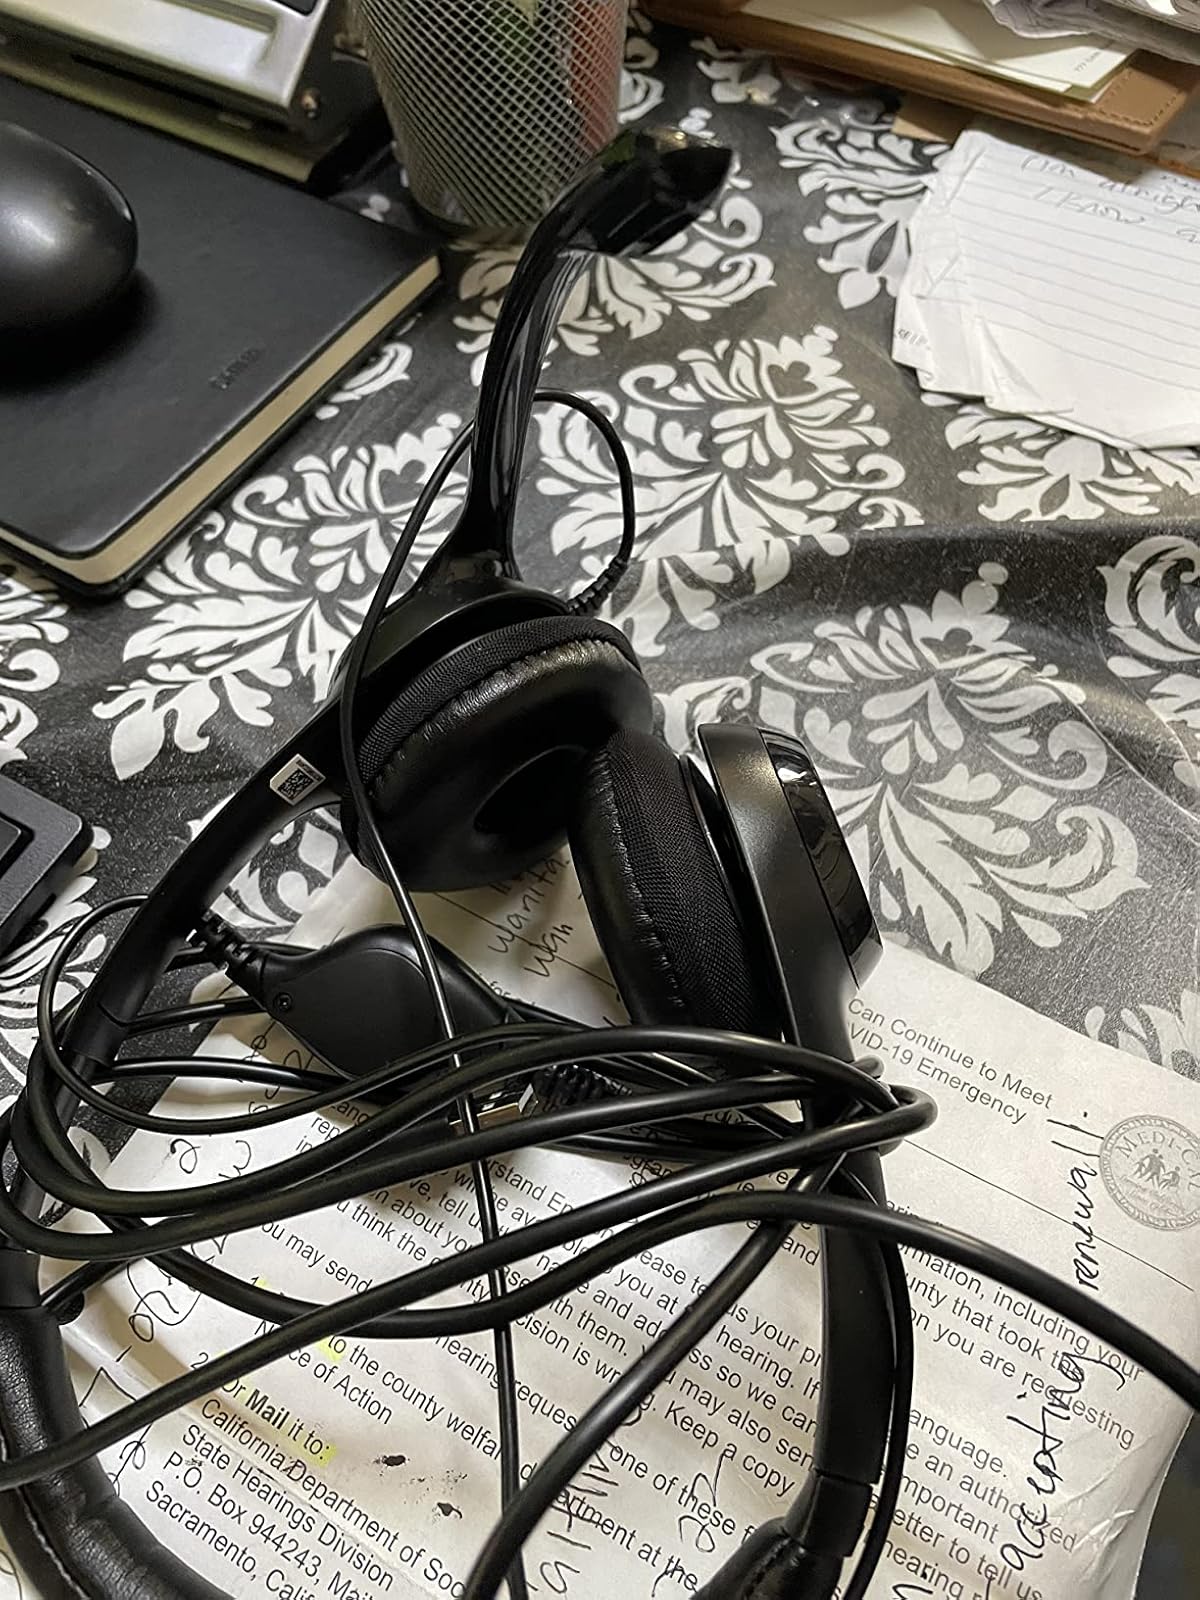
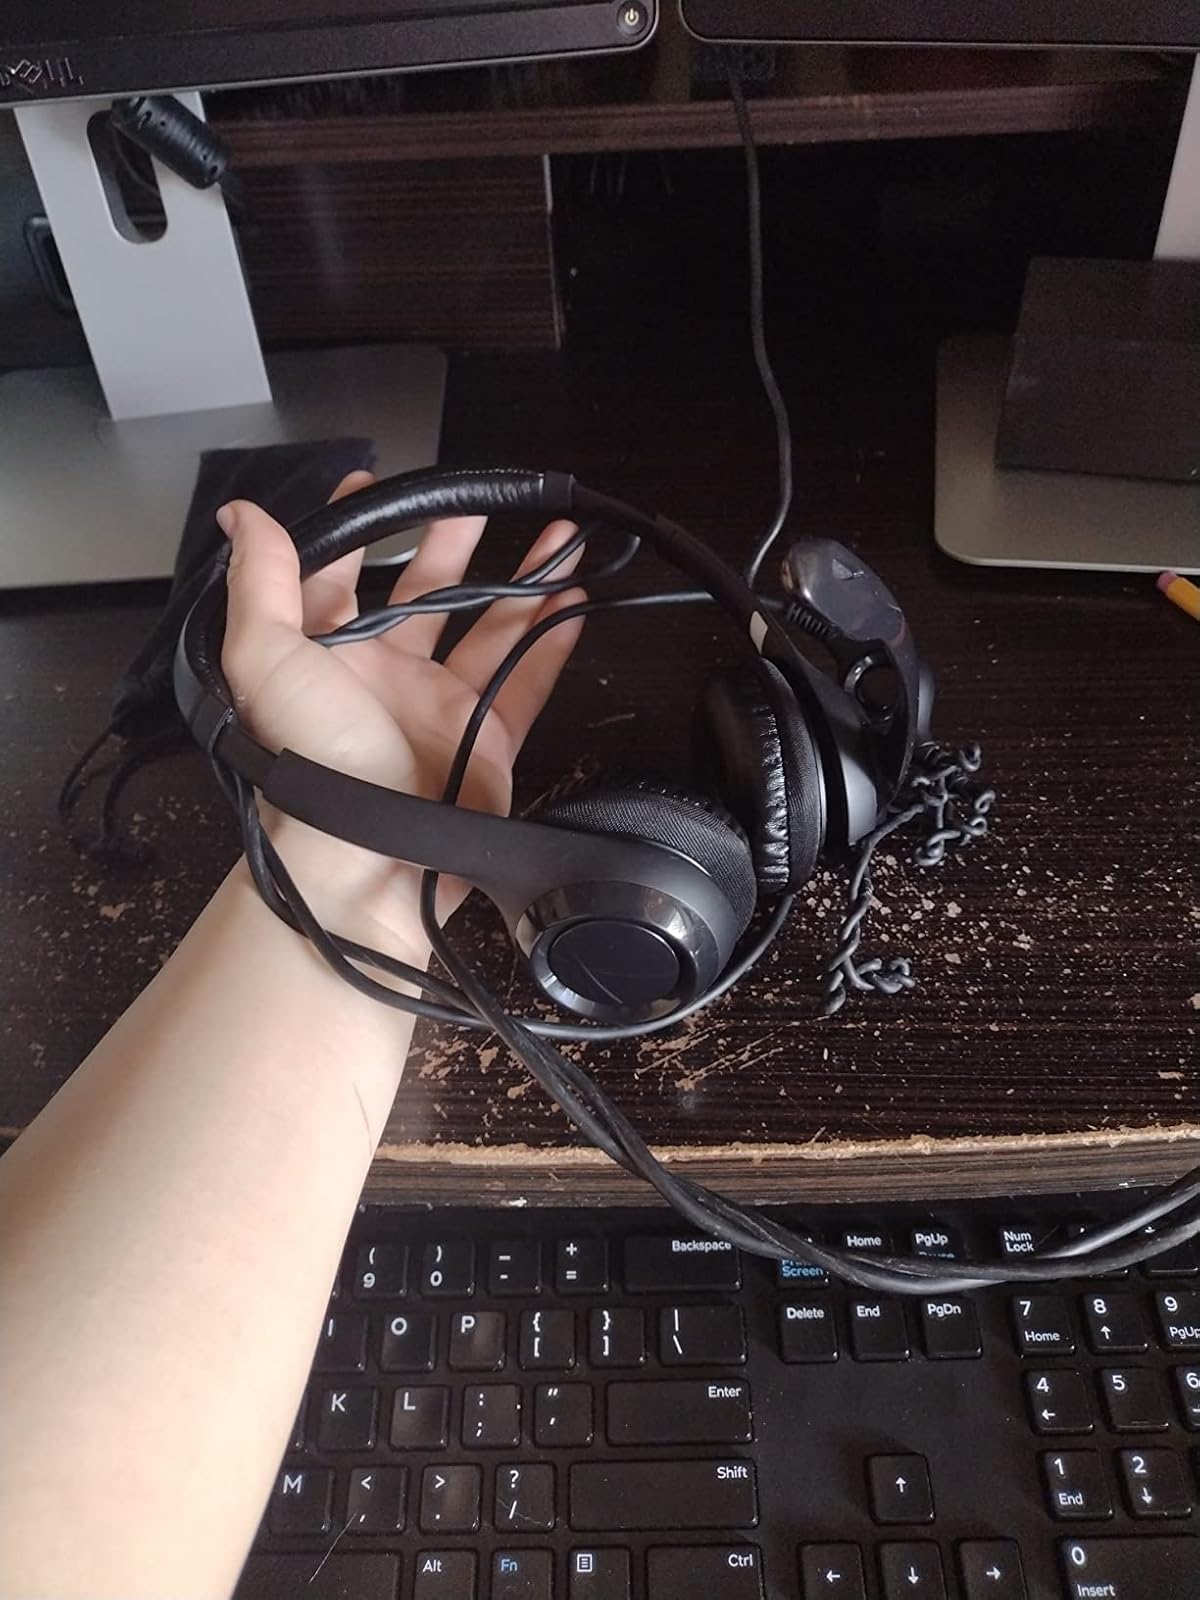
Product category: headphones
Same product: yes